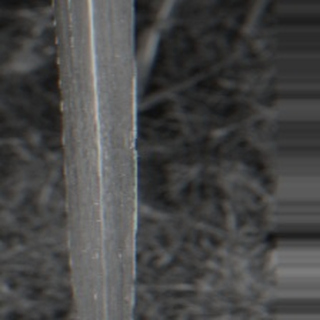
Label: sugarcane_bacterial_blight